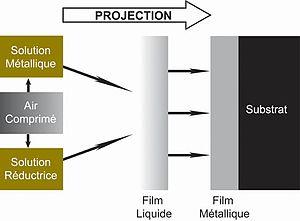
Principe de fonctionnement du Dépôt chimique dynamique: jetmetal
JetMetal est une technique innovante de métallisation par voix humide permettant un dépôt chimique dynamique, autre nom de cette technique.